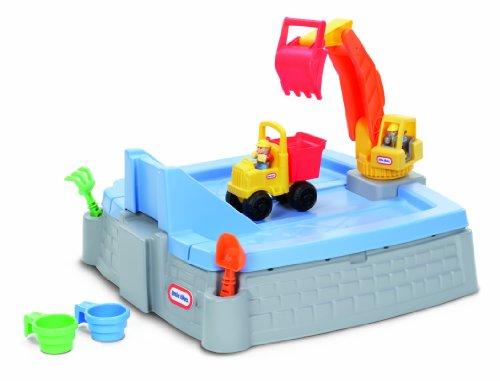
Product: Little Tikes Big Digger Sandbox
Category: Toys & Games | Sports & Outdoor Play | Pools & Water Toys | Beach Toys
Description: Use the real working excavator to dig in the sand and load up the dump truck.
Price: $34.99
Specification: ProductDimensions:61.7x47x13inches|ItemWeight:13.23pounds|ShippingWeight:15pounds(Viewshippingratesandpolicies)|ASIN:B006XG3NRC|Itemmodelnumber:624520M|Manufacturerrecommendedage:36months-5years